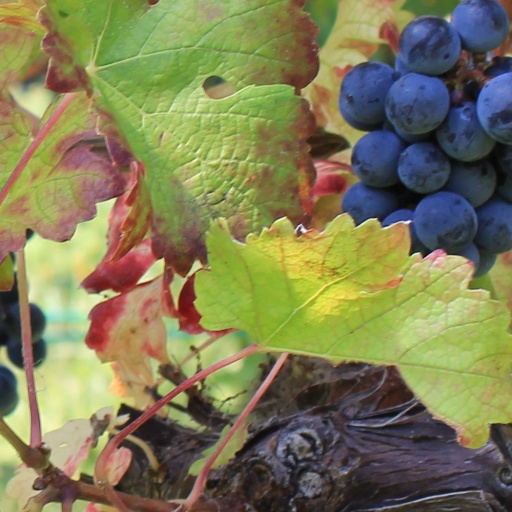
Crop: grape